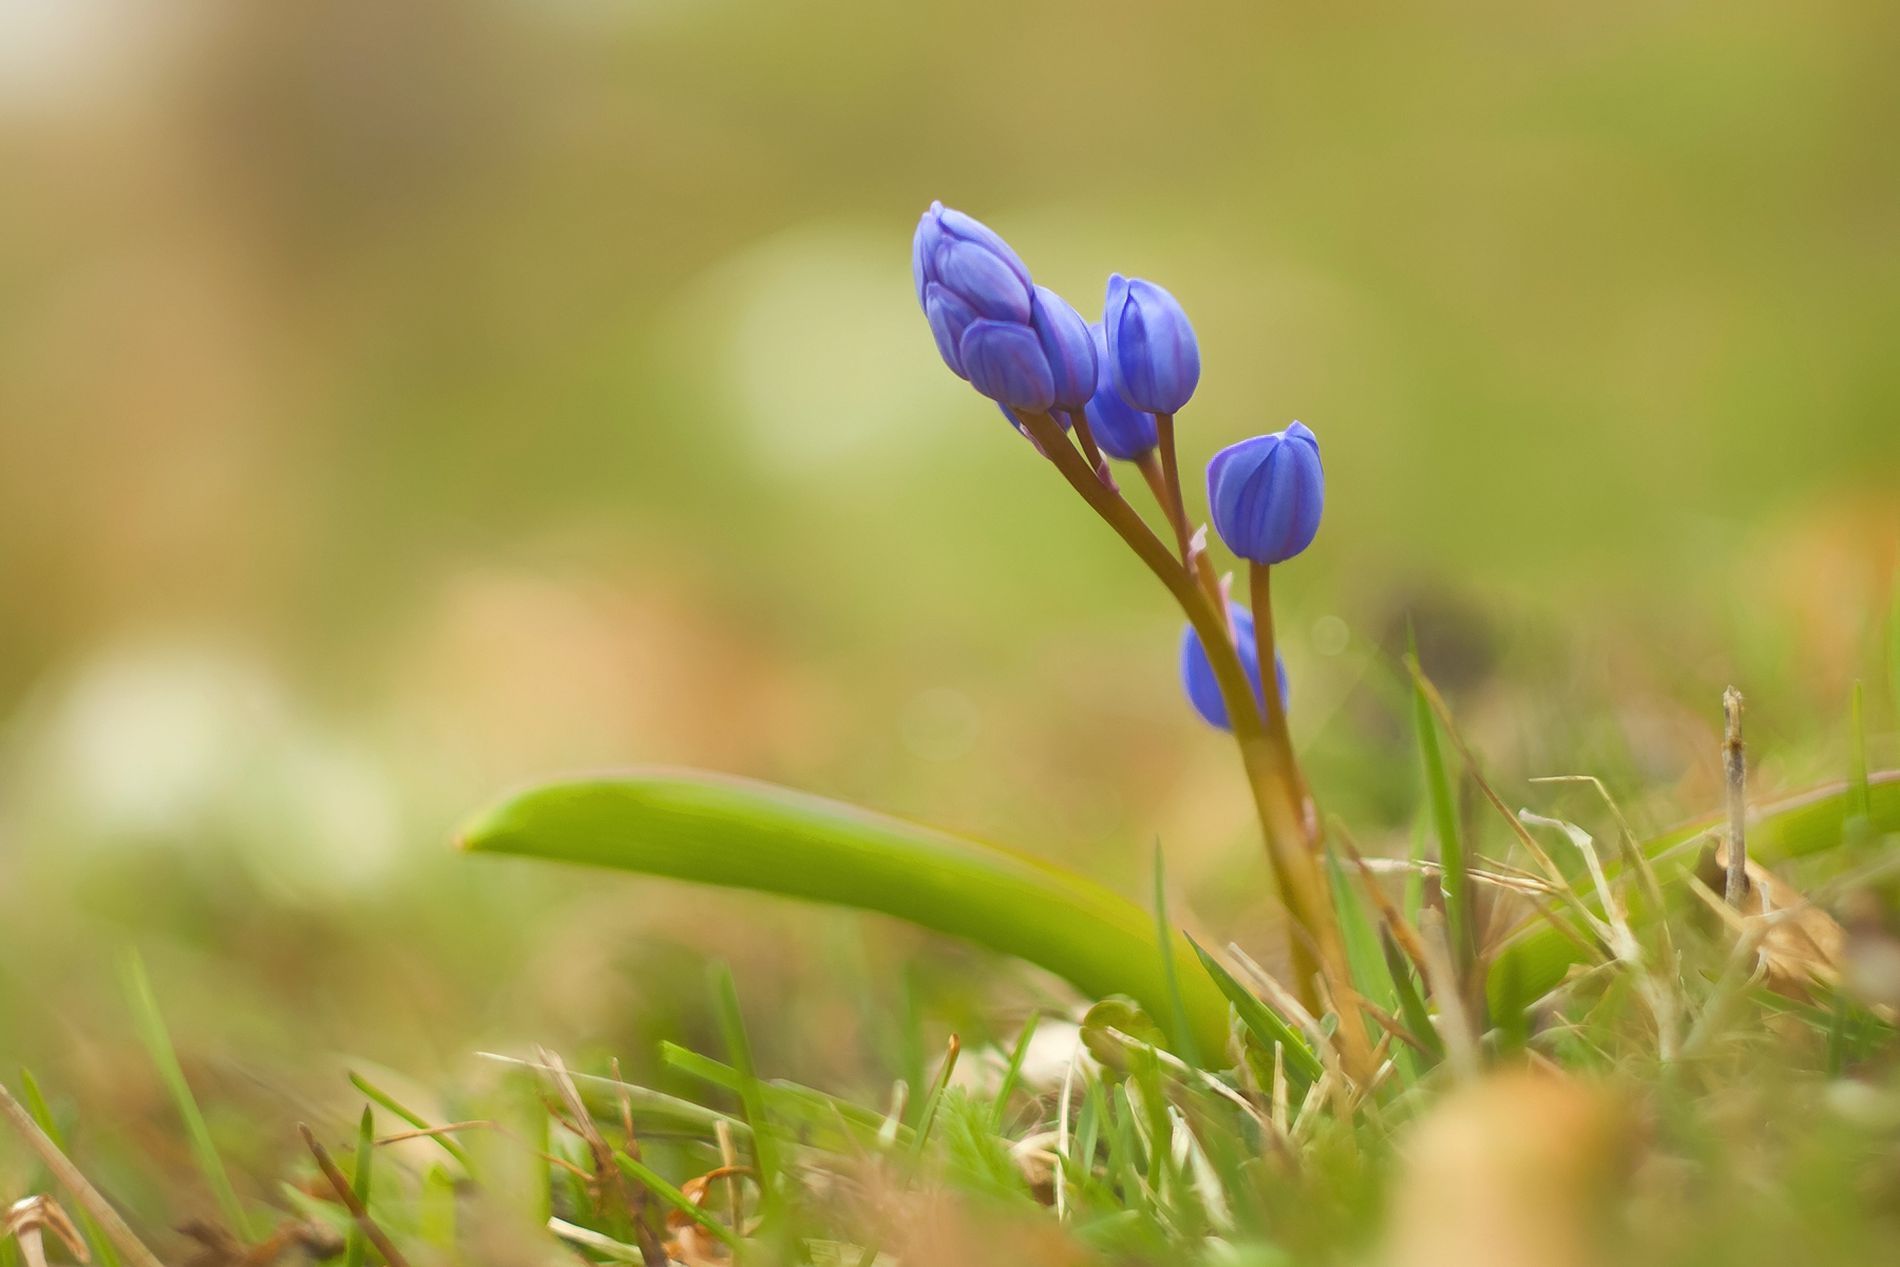
Emerging Elegance
A delicate cluster of blue flower buds stands tall amid a field of soft green and brown hues. The petals are still closed, signifying the early stages of blooming.
Low-angle close-up shot, taken at ground level. This perspective highlights the fragile elegance of the tiny blossoms and immerses the viewer in the flower’s natural environment.
Labels: Flower, Plant, Petal, Bud, Sprout, Nature, Outdoors, Spring, Crocus, Geranium, Grass, Iris, Lupin, Vegetation, Anemone, Agapanthus, Flowers, Greenery
Camera: OLYMPUS IMAGING CORP. E-PL1
Exposure: 1/640 sec
ISO: 200